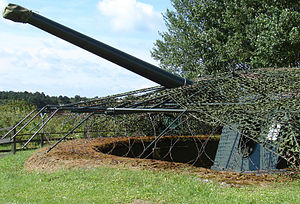
Langelandsfortet
15 cm kanon, S.K. C/28 L/55 - Langelandsfortet
Langelandsfortet var et bemandet fort under Søværnet indtil 1993, og er nu museum. Det blev anlagt i 1953 med henblik på at overvåge og i krigstid hindre fjendtlige skibes passage gennem Langelandsbæltet. Midlet hertil var 4 kanonstillinger udrustet med 150 mm kanoner. Fortets kanonstillinger havde bl.a. til formål at stoppe russiske minestrygere og dermed beskytte de minefelter, som det ved optakten til en krig var hensigten, at Søværnet skulle udlægge for at kontrollere gennemsejlingen af Storebælt.